Belgian Railways Class 16

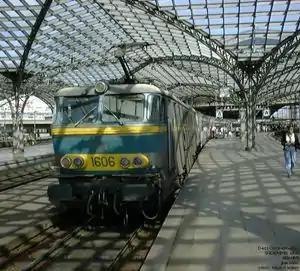
NMBS/SNCB Class 16 loco 1606 at Köln Hbf

The class 16 locomotives were built to work cross border services from Belgium. They are equipped to run in France, Netherlands and Germany. They have been displaced from these workings by Thalys electric multiple units and ended up working a few peak hour commuter trains until 2007 when they were withdrawn with two of them saved for preservation. When built they were classified as type 160.